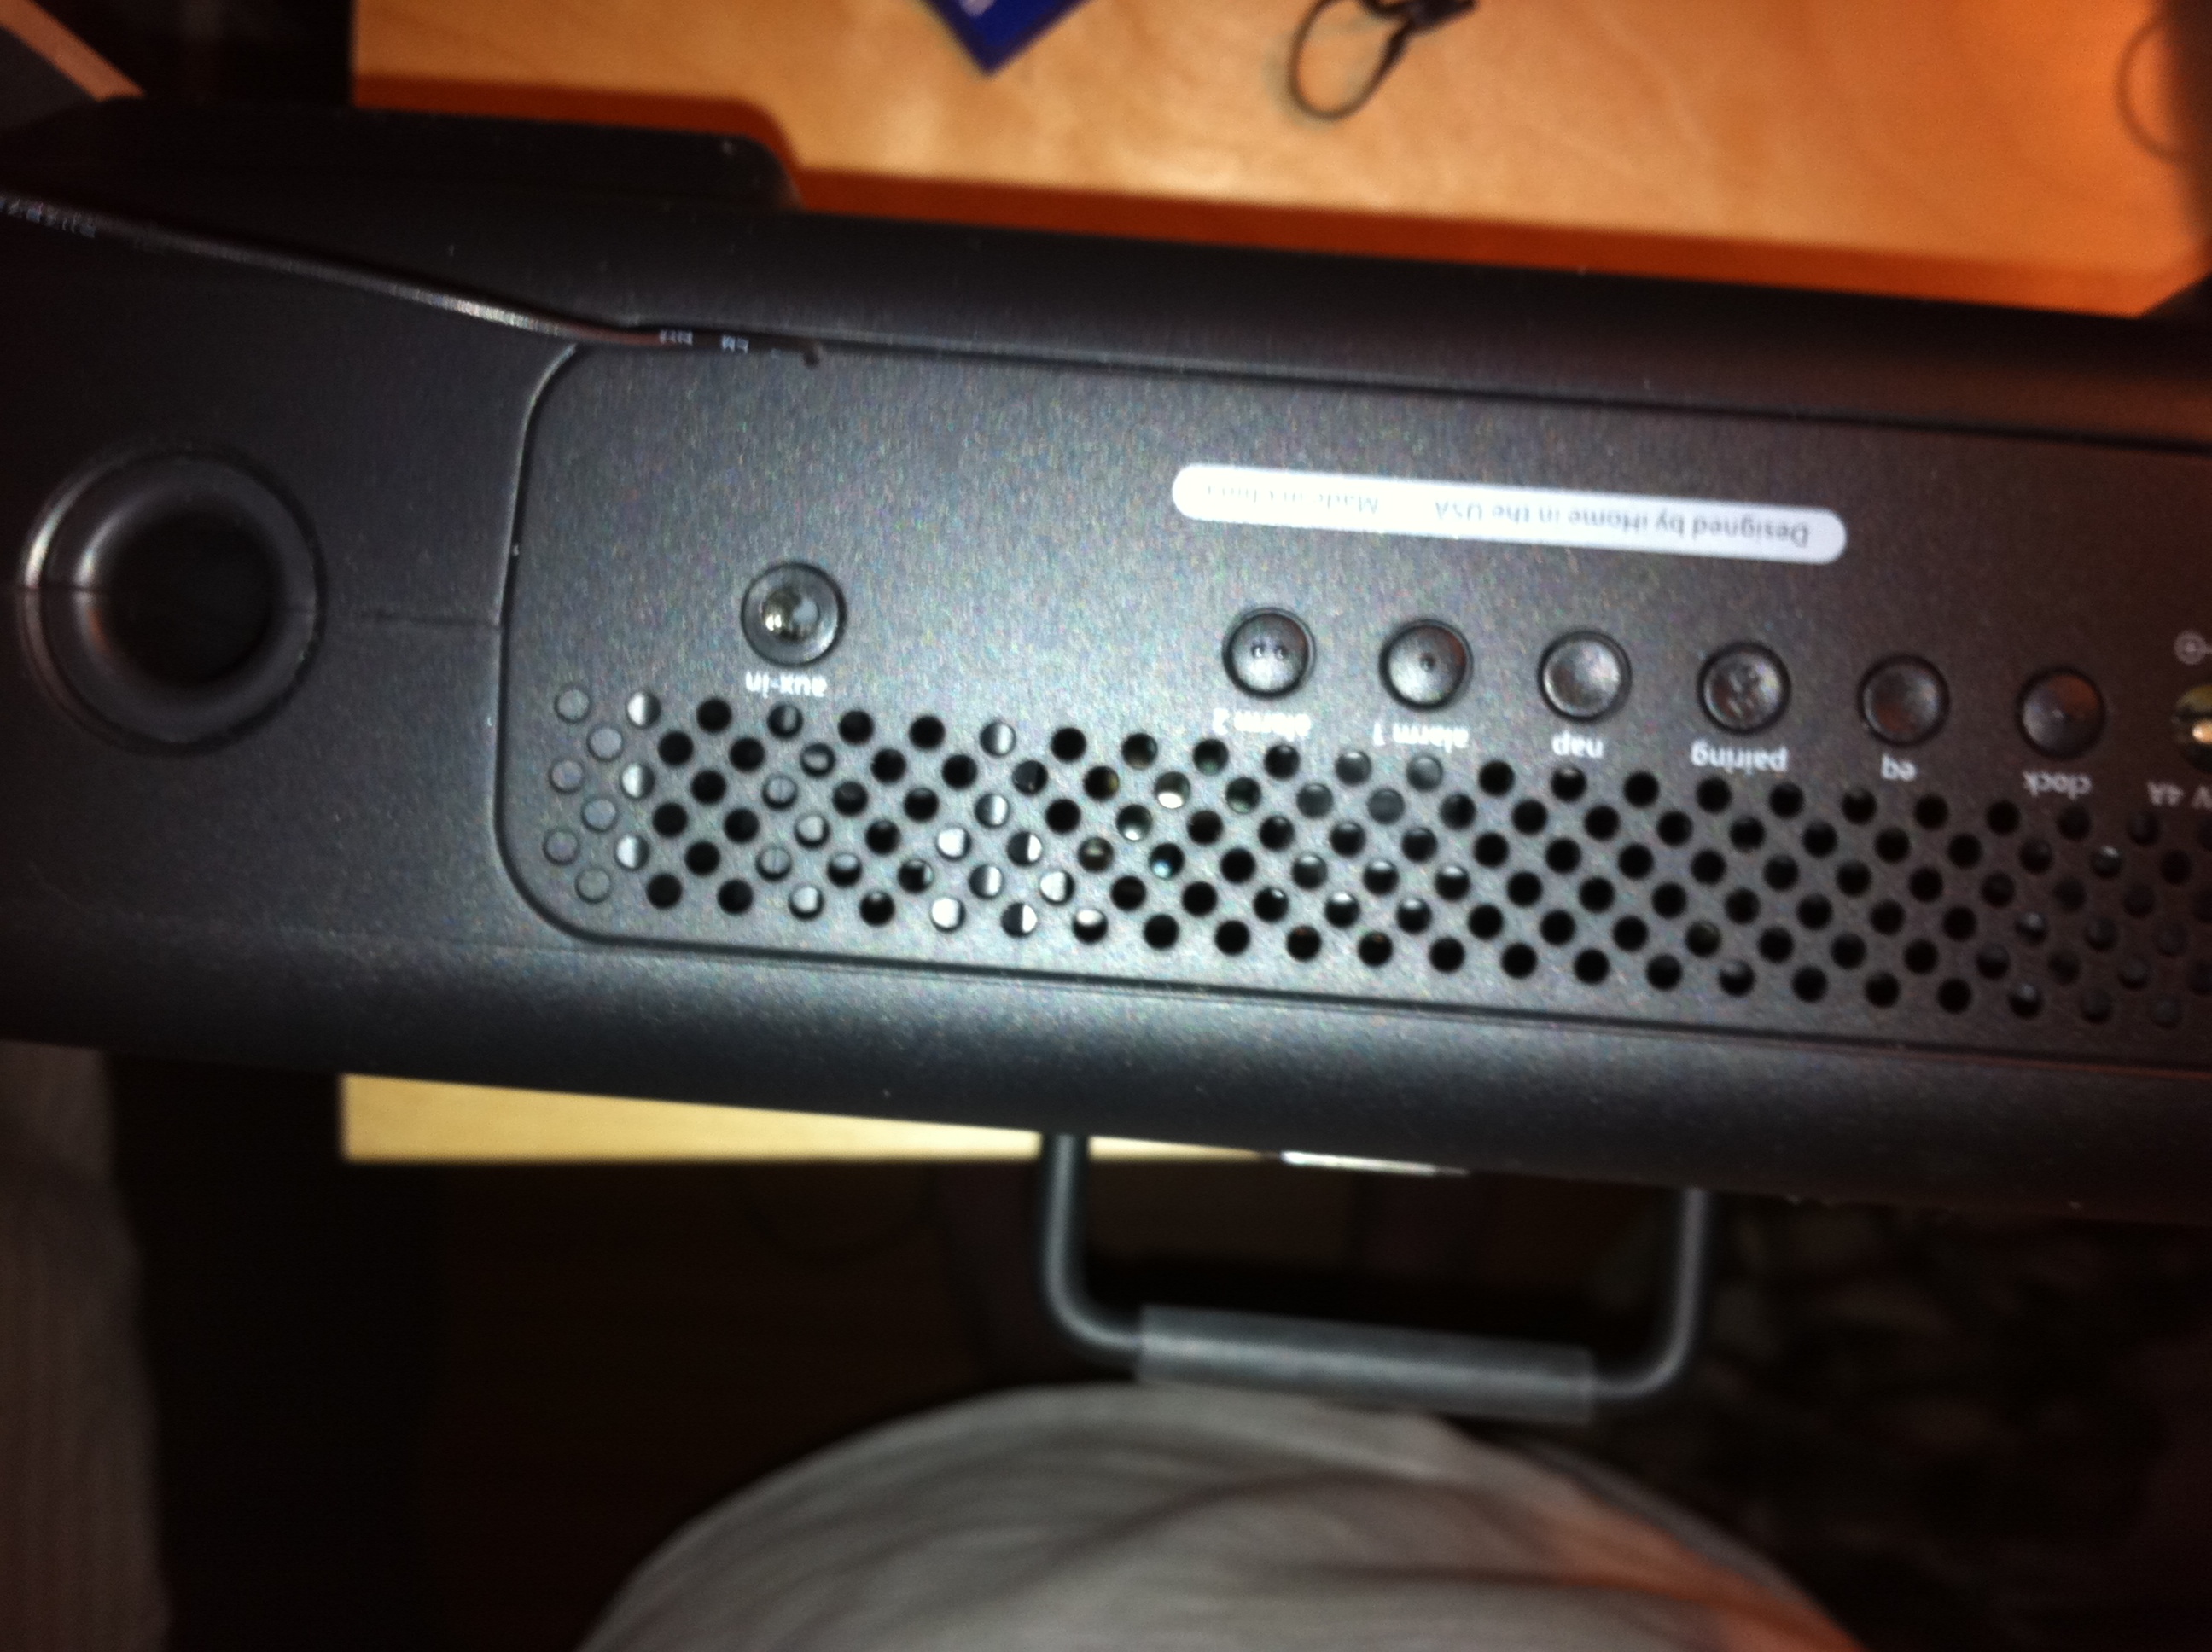Question: What are the labels on the buttons in this row?
Answer: unanswerable